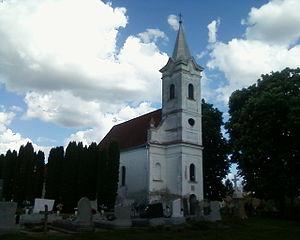
Lapáncsa est un village et une commune du comitat de Baranya en Hongrie.